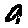
Label: 9